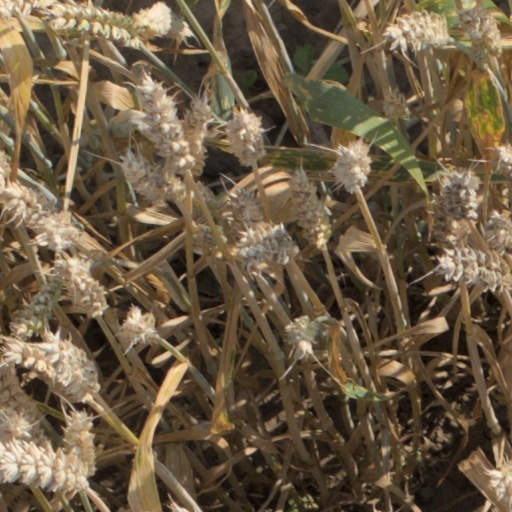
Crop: wheat